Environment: real
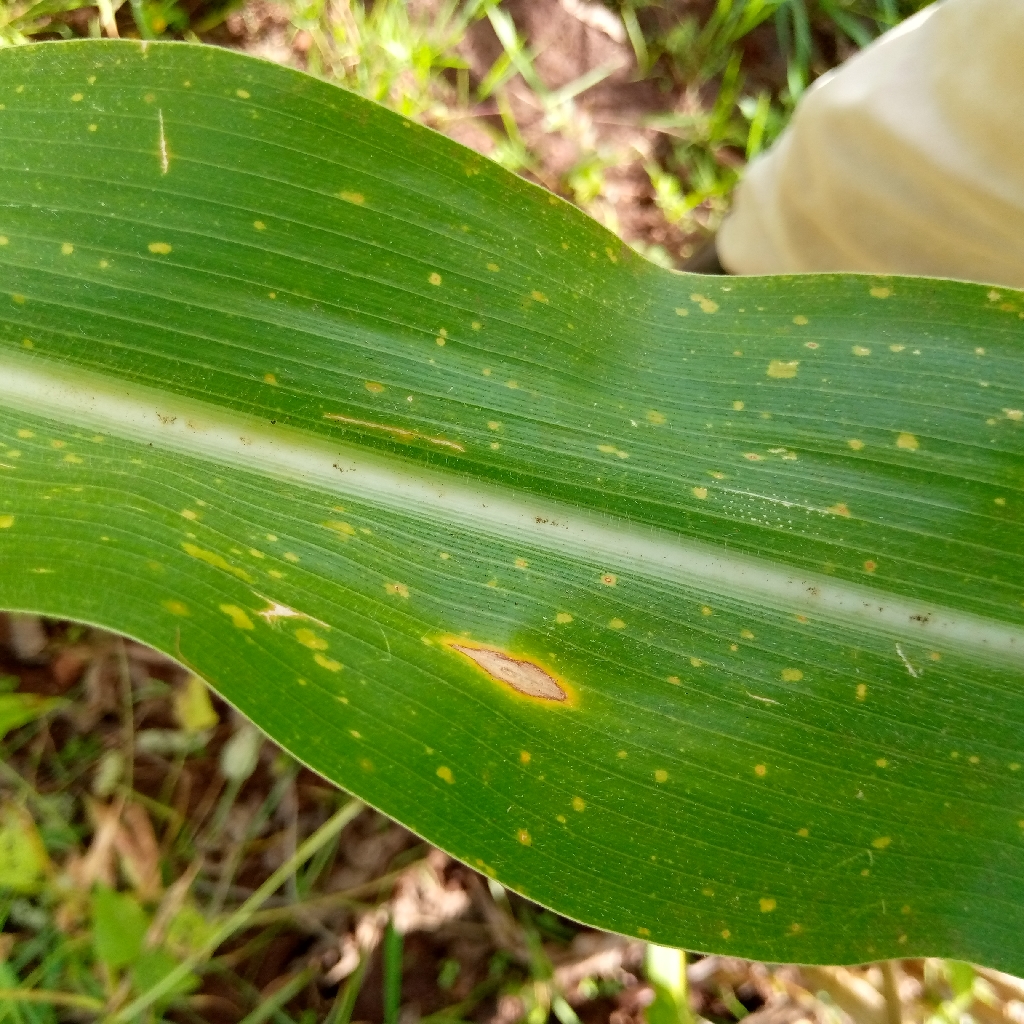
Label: northern_corn_leaf_blight